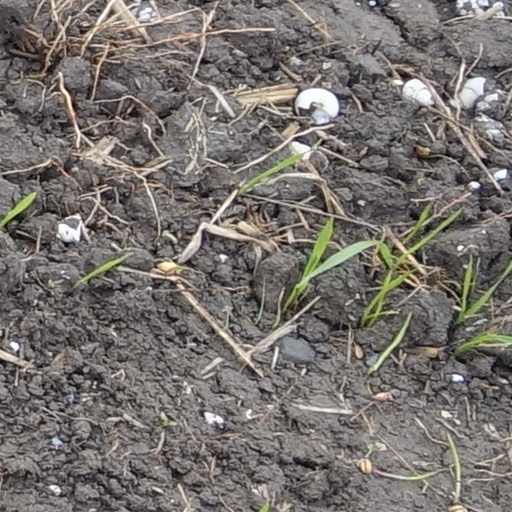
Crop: wheat